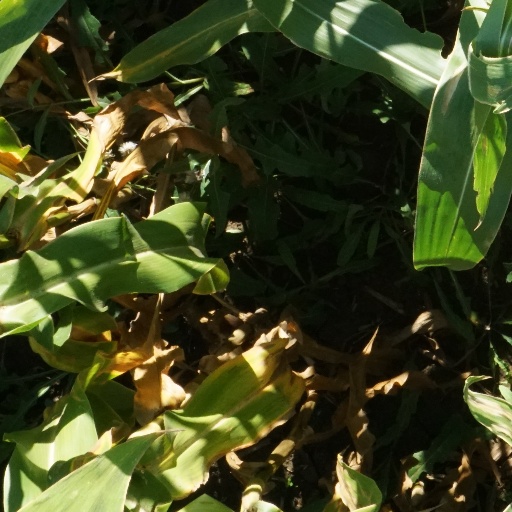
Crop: maize; corn